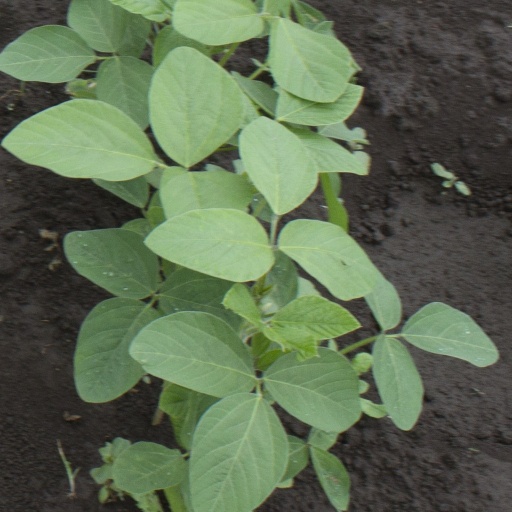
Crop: soybean